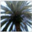
Label: palm_tree